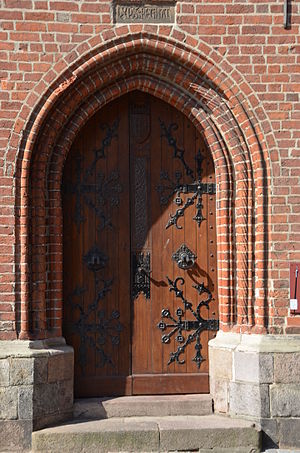
Ribe gamle Rådhus / Beskrivelse
Porten til Ribe gamle Rådhus.
Ribe gamle Rådhus eller Det gamle Rådhus er et rådhus fra slutningen af 1400-tallet, der ligger ved Von Støckens Plads i Ribe. Selvom det nogle gange nævnes som Danmarks ældste rådhus, så er Næstved Gamle Rådhus omtrent et halvt århundrede ældre, idet bygningen stammer fra omkring 1450.